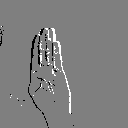
ASL letter: b